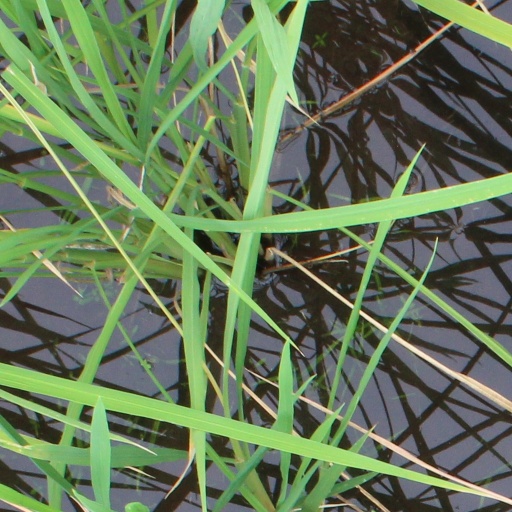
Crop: rice